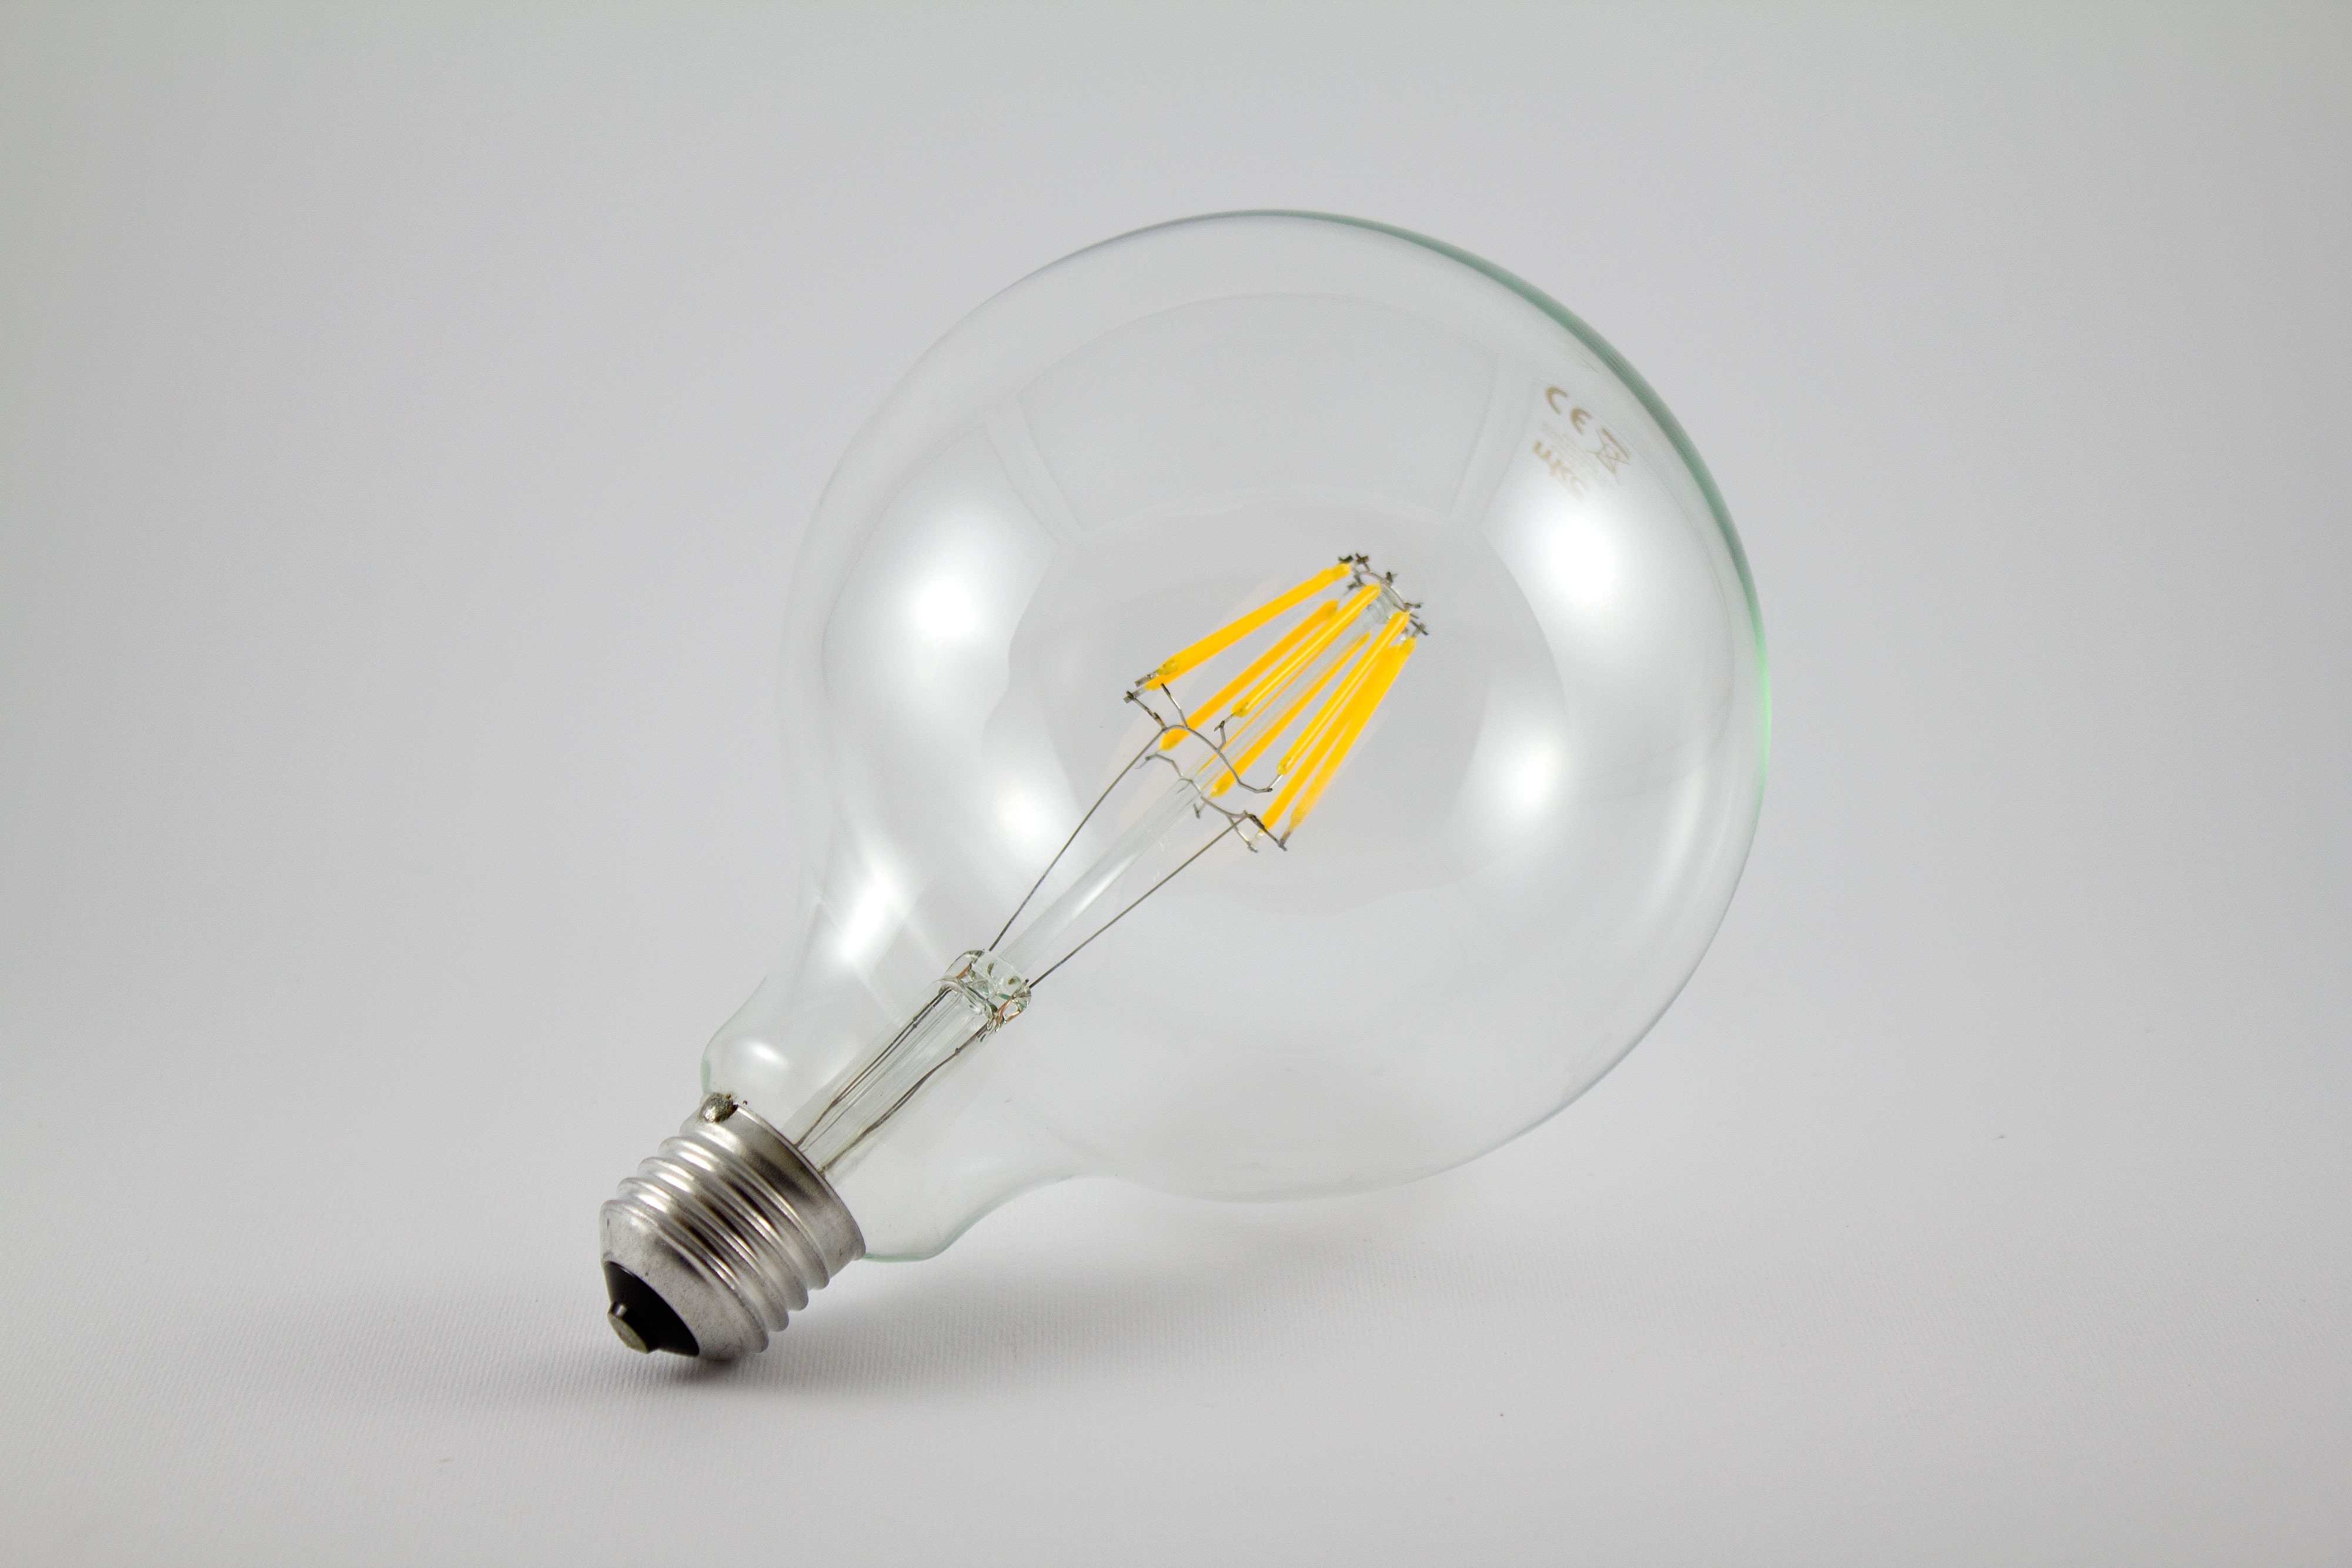
light, electricity, light bulb, lighting, cool image, led, electric, cool photo, product design, diode, incandescent light bulb